Shatkona

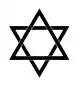
Shatkona represents the union of male and female.

Shatkona (IAST ṣaṭkoṇa) is a symbol used in Hindu yantra; a "six-pointed star" is made from two interlocking triangles; the upper stands for Shiva, Purusha, the lower for Shakti, Prakriti. Their union gives birth to Kumara (Kartikeya), whose sacred number is six. The Shatkona represents both the male and female form, as a symbol of the divine union of masculine and feminine and as a source of all creation; more specifically it is supposed to represent Purusha (the supreme being), and Prakriti (mother nature, or causal matter). Often this is represented as Shiva/Shakti. It is often referenced that the Shatkona is the symbol of the Hindu deity known as Kumara (and by many other names).